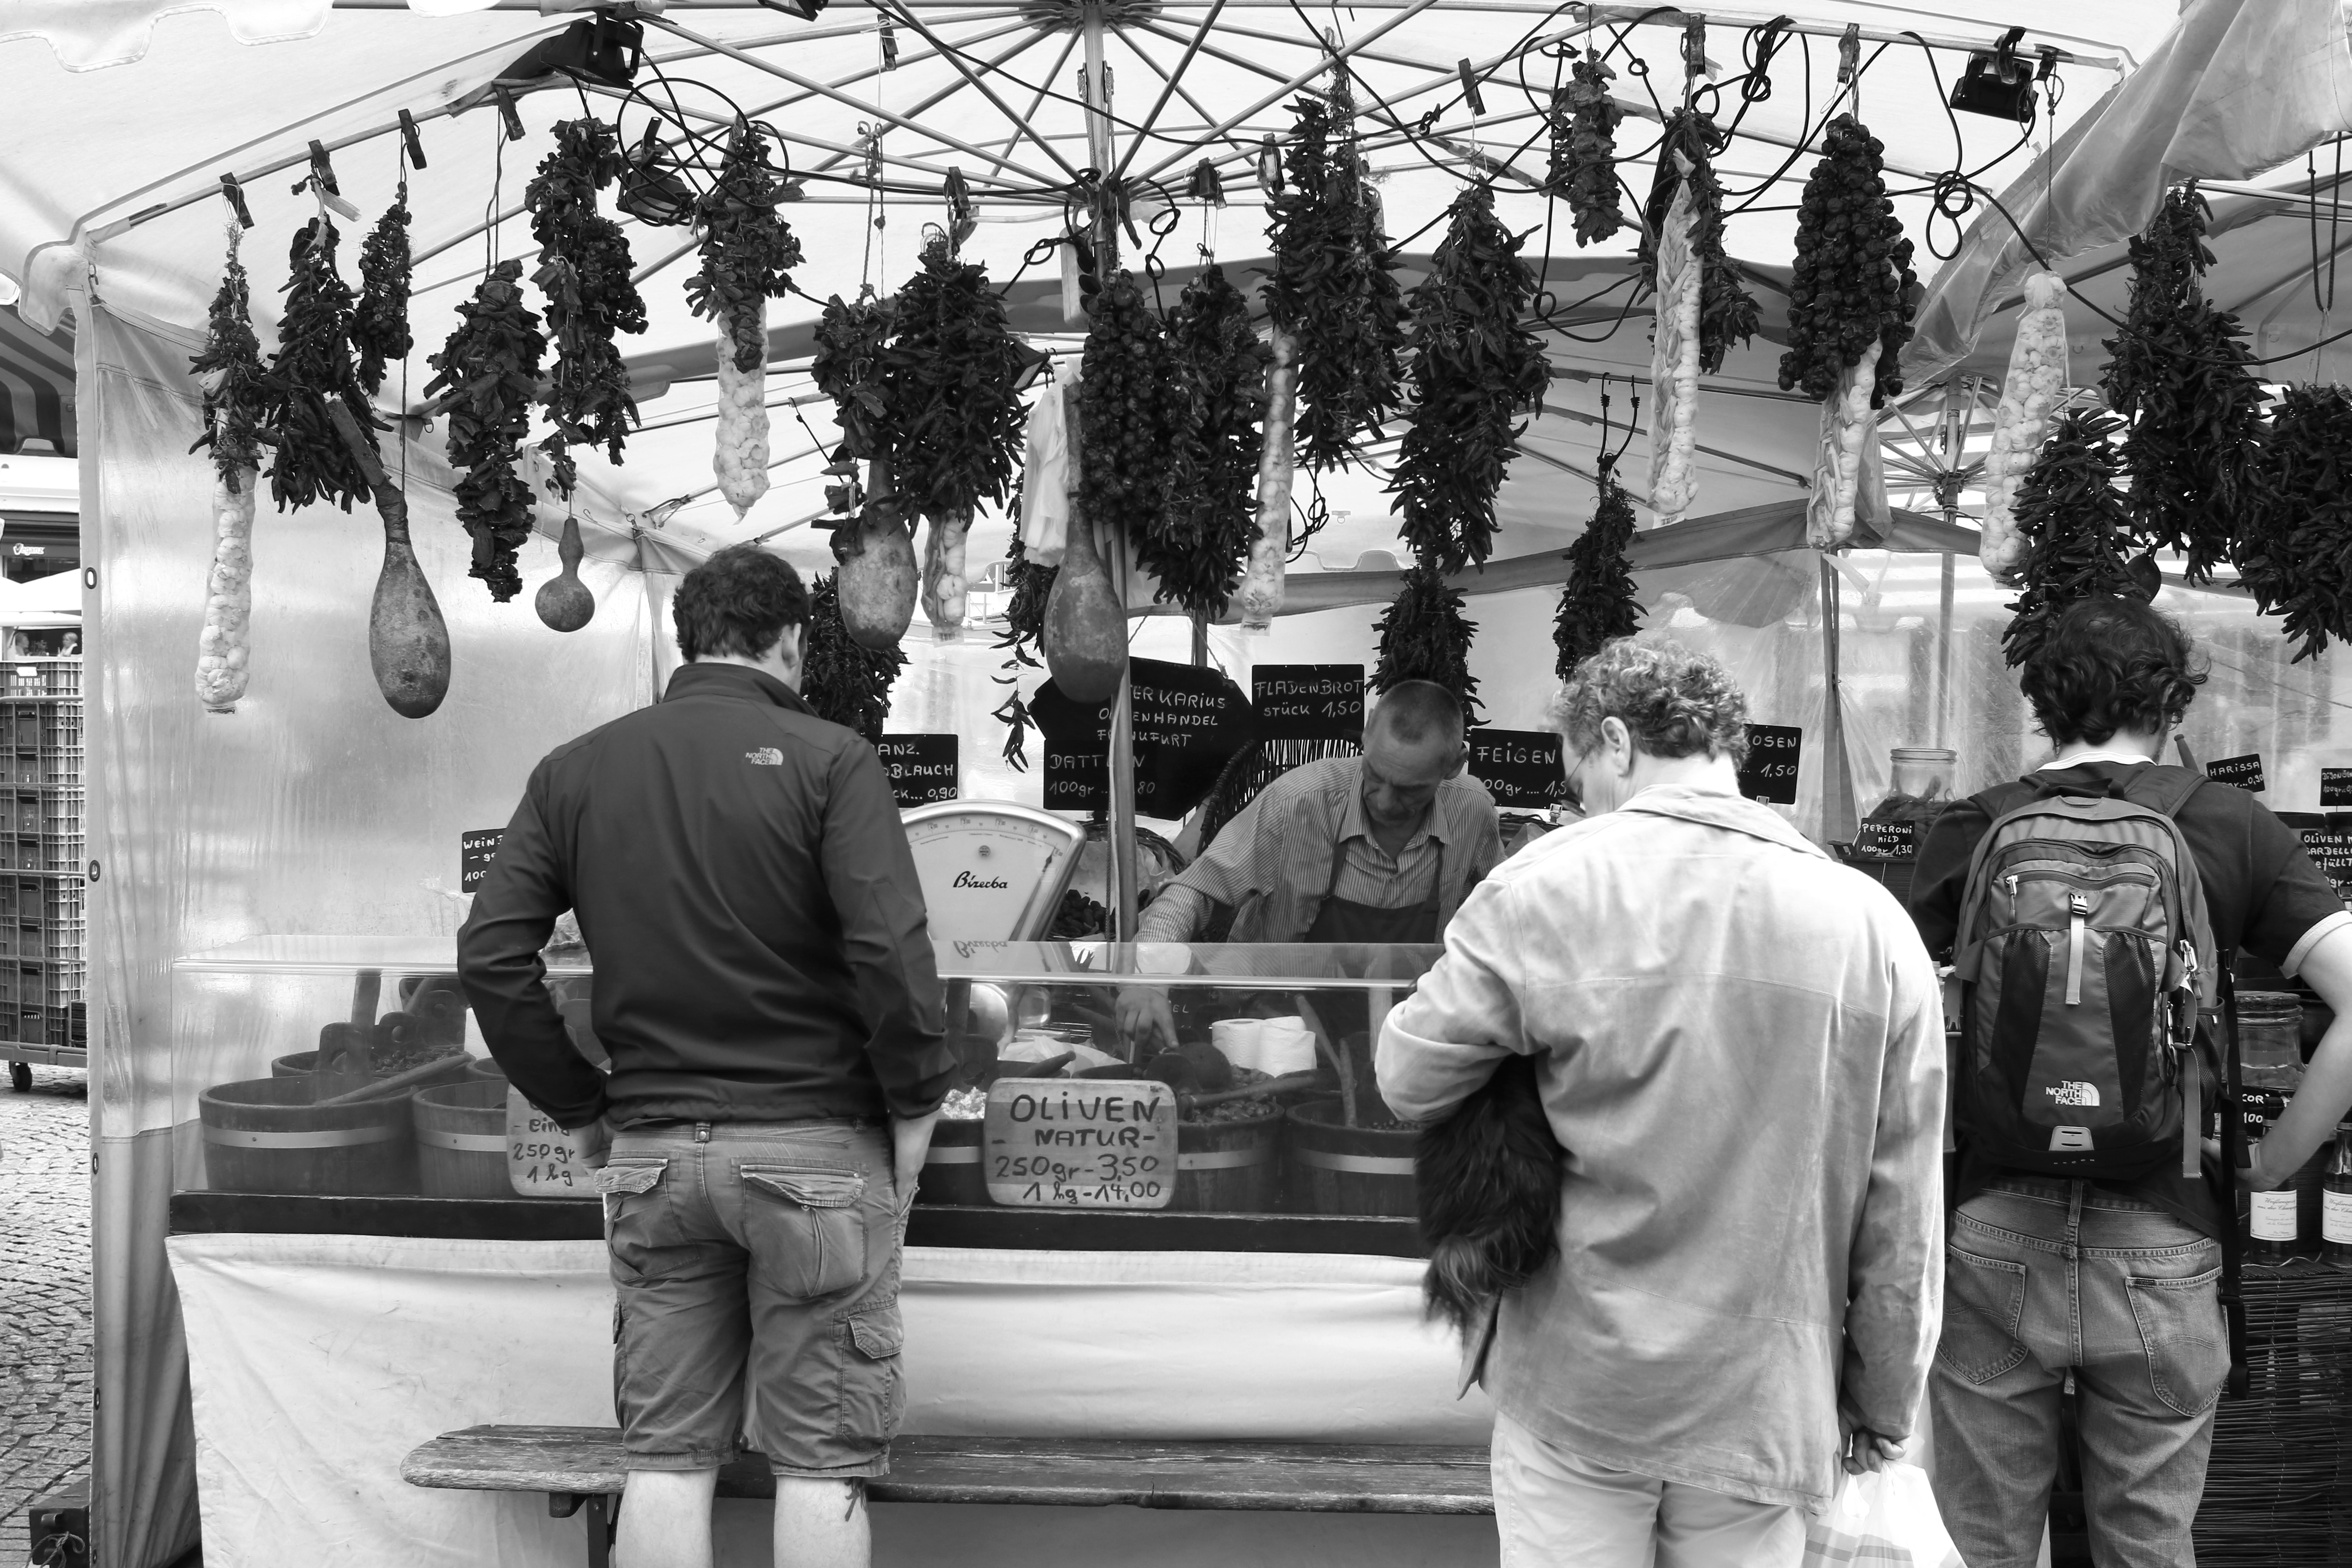
black and white, people, road, white, street, photography, crowd, market, marketplace, monochrome, bw, blackandwhite, blackwhite, stand, photograph, germany, alemania, allemagne, sw, schwarzweiss, schwarzweis, frankfurtmain, frankfurtammain, frankfurtam, frankfurtamain, germania, hesse, hassia, hessen, schwarzweissfotografie, schwarzweisfotografie, marktstand, marktplatz, farmersmarket, rankfurt, booth, wochenmarkt, monochrome photography, social group